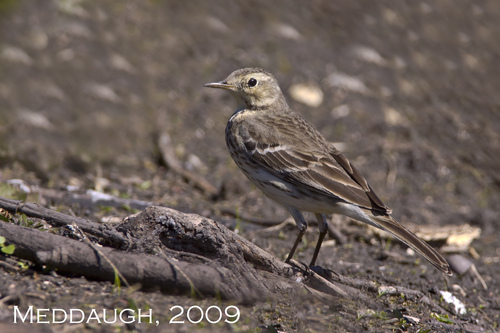
a large brown bird has a short tan beak, a large breast with dark brown feathers, and large tarsus.
a bird with a brown body, speckled back and wings, and a tiny bill.
this is a brown bird with a white belly and a yellow head.
this bird is brown and white in color with a small beak, and brown eye rings.
this bird is medium sized with a long bill and brown colors
this brown bird has a pale brown eyebrow on its brown head.
a bird with a brown and white wingbars, white belly and breast and the bill is short and pointed
this medium-sized bird has a pointed beak with a yellowish eye area, brownish-black feathers for the back, wing, and tail area, with a whitish underbelly.
this particular bird has a belly that is white and graya tan, brown and gray patterned bird with a white belly and pointed bill.
Species: American Pipit